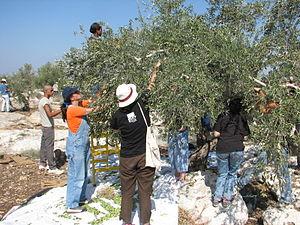
La récolte désigne l'ensemble des travaux agricoles permettant à l'homme de collecter les plantes, fruits et légumes par cueillette, fauchage, arrachage, et de les transporter à l'abri pour stockage plus ou moins provisoire avant consommation ou transformation. Elle désigne aussi un ensemble des travaux exercer par l'homme dans une culture par exemple en microbiologie, dans le but d'étudier une population microbienne après ensemencement.